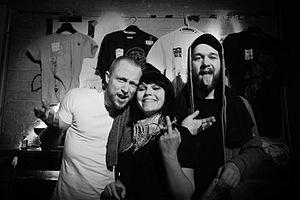
Grossstadtgeflüster est un groupe de synthpop et rock allemand, originaire de Berlin.